Green data center

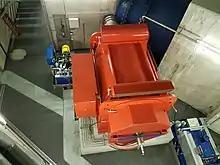
Hydropower generator in Data Center Light, Switzerland

Several metrics have been developed to measure power efficiency in data centers. Power usage effectiveness (PUE) and carbon usage effectiveness (CUE) are two frequently-used metrics created by the Green Grid (TGG), a global consortium dedicated to advancing energy efficiency in data centers.